System for Differential Corrections and Monitoring

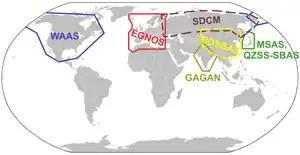
SDCM service area

The System for Differential Corrections and Monitoring (SDCM), is the satellite-based navigation augmentation system operated by Russia's Roscosmos space agency to augment the precision of the GLONASS satellite navigation system. It uses the Luch Multifunctional Space Relay System to transmit correction data.